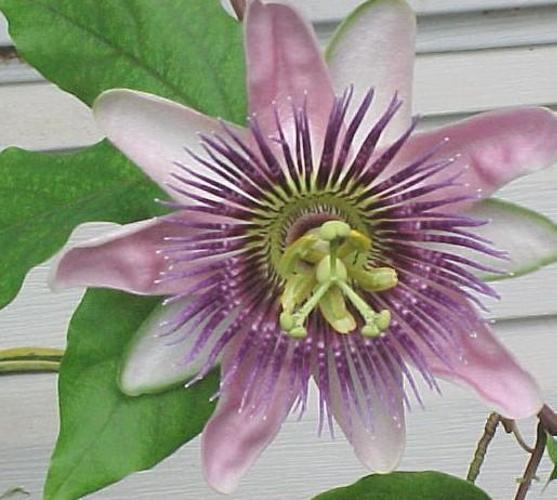
Label: passion flower